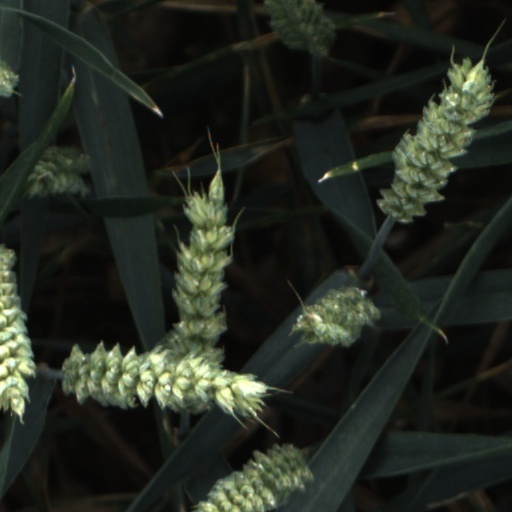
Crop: wheat